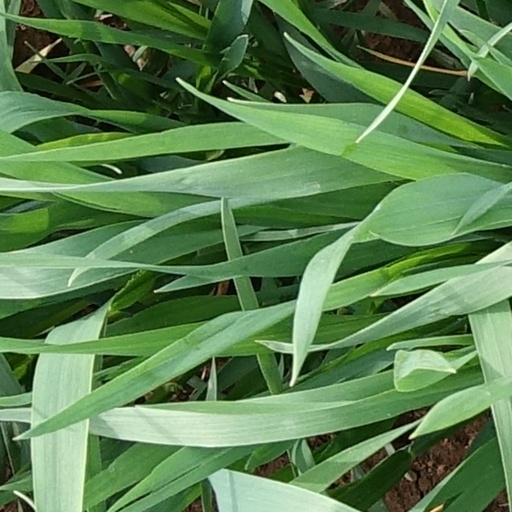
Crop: wheat